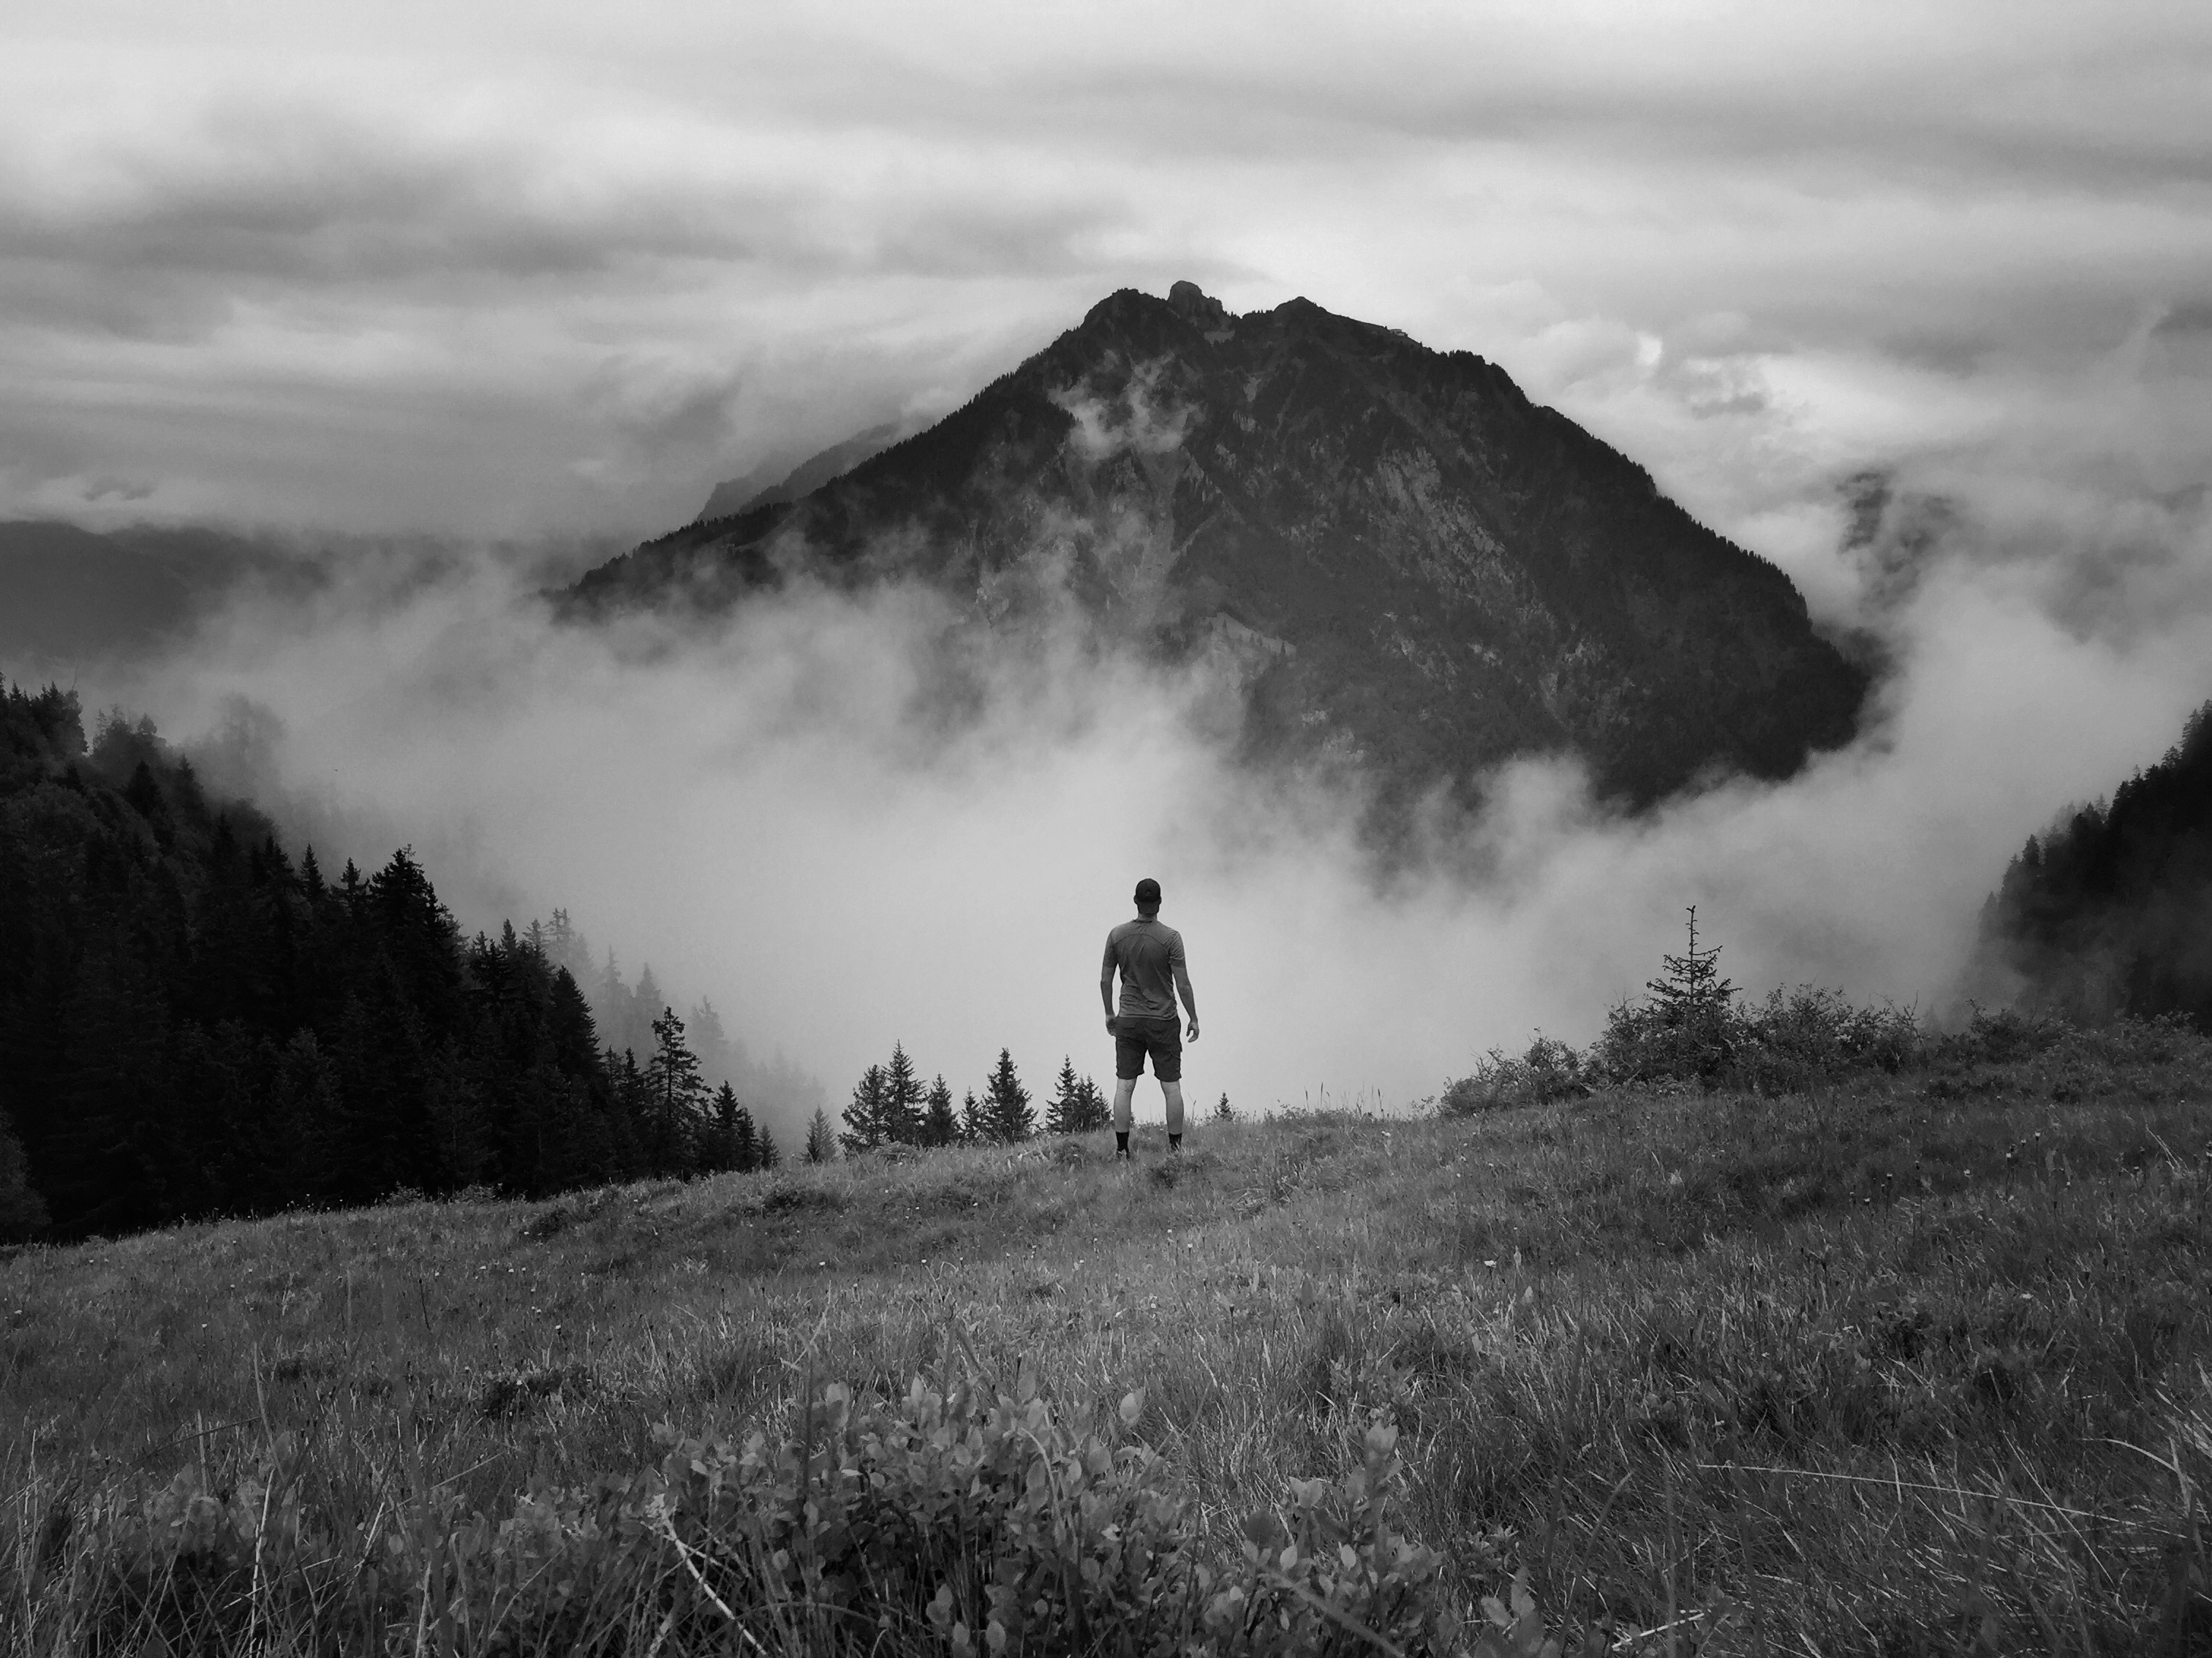
landscape, nature, grass, rock, wilderness, mountain, cloud, black and white, fog, mist, photography, hill, mountain range, weather, darkness, monochrome, ridge, rural area, monochrome photography, geographical feature, atmospheric phenomenon, mountainous landforms